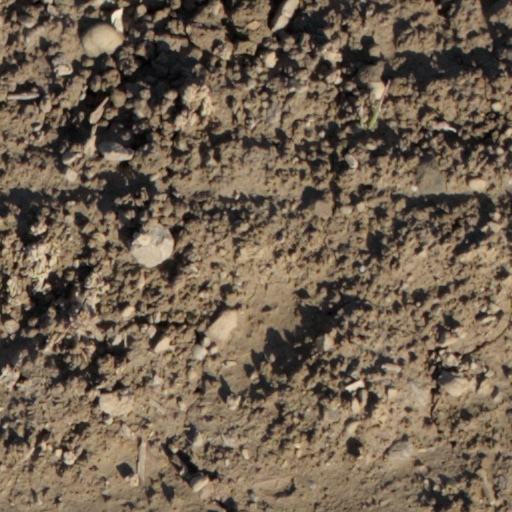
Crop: wheat